Charlie Metro

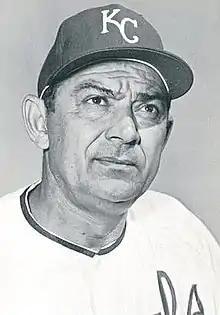

Charlie Metro (born Charles Moreskonich; April 18, 1918 – March 18, 2011) was an American professional baseball player, manager, coach and scout. Notably, he was an outfielder for the Detroit Tigers and Philadelphia Athletics as well as the manager of the Chicago Cubs and Kansas City Royals of Major League Baseball.